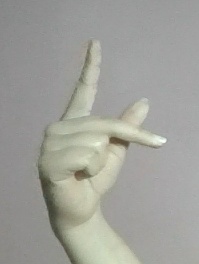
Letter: dha